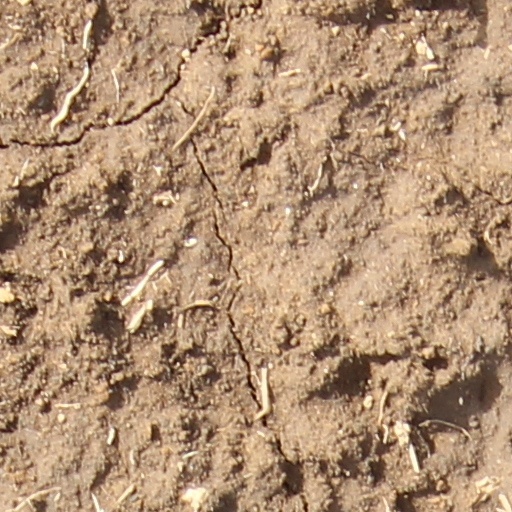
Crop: wheat